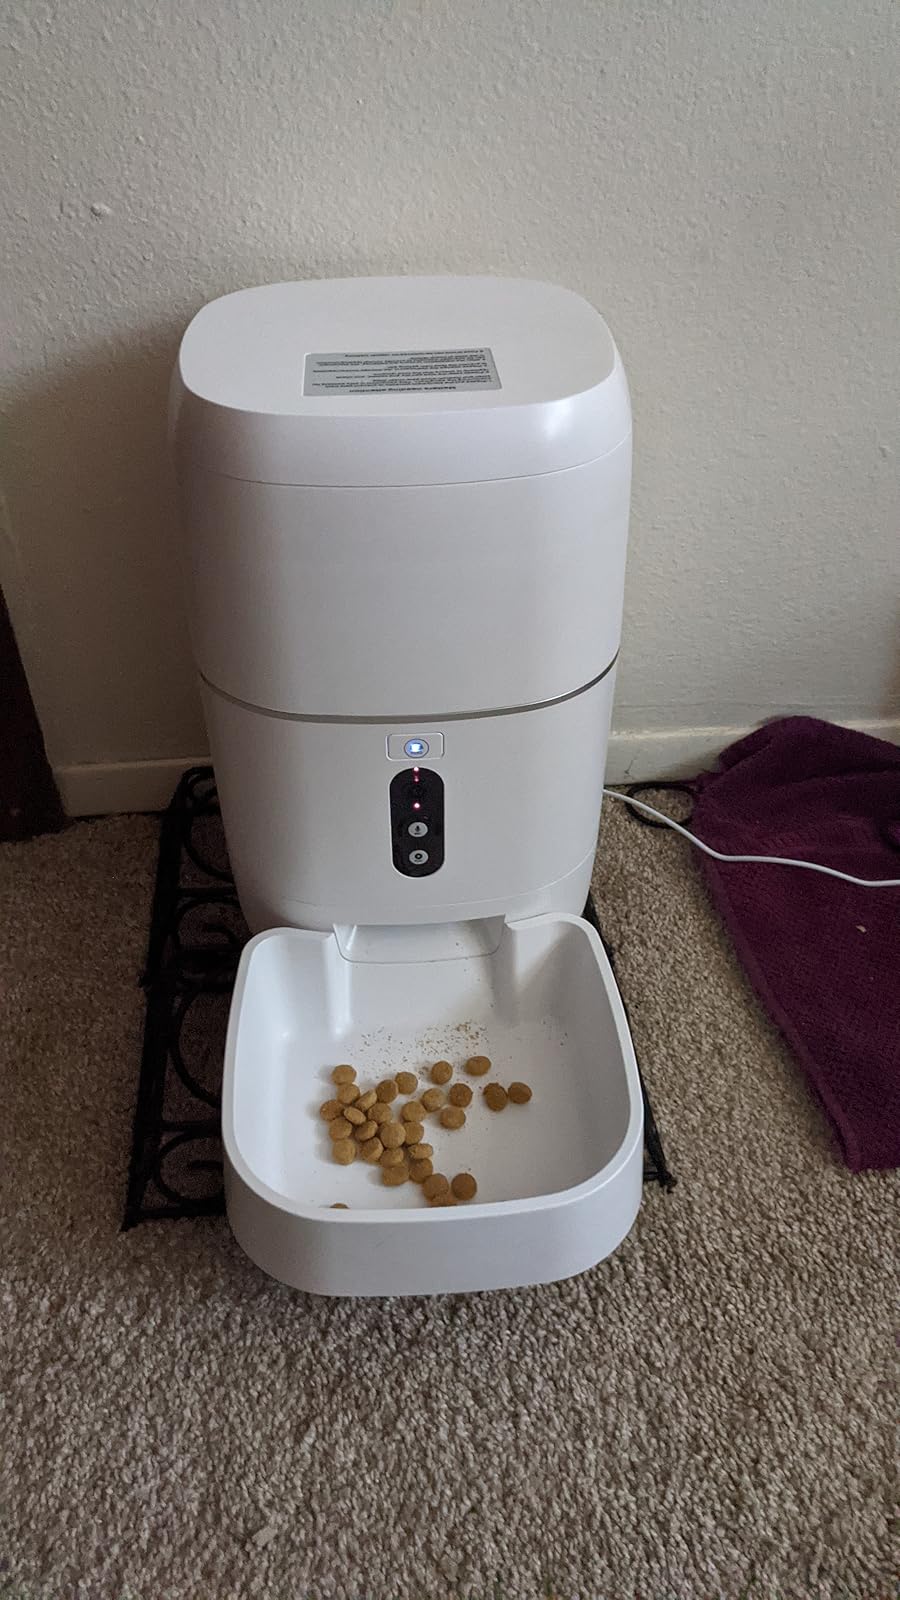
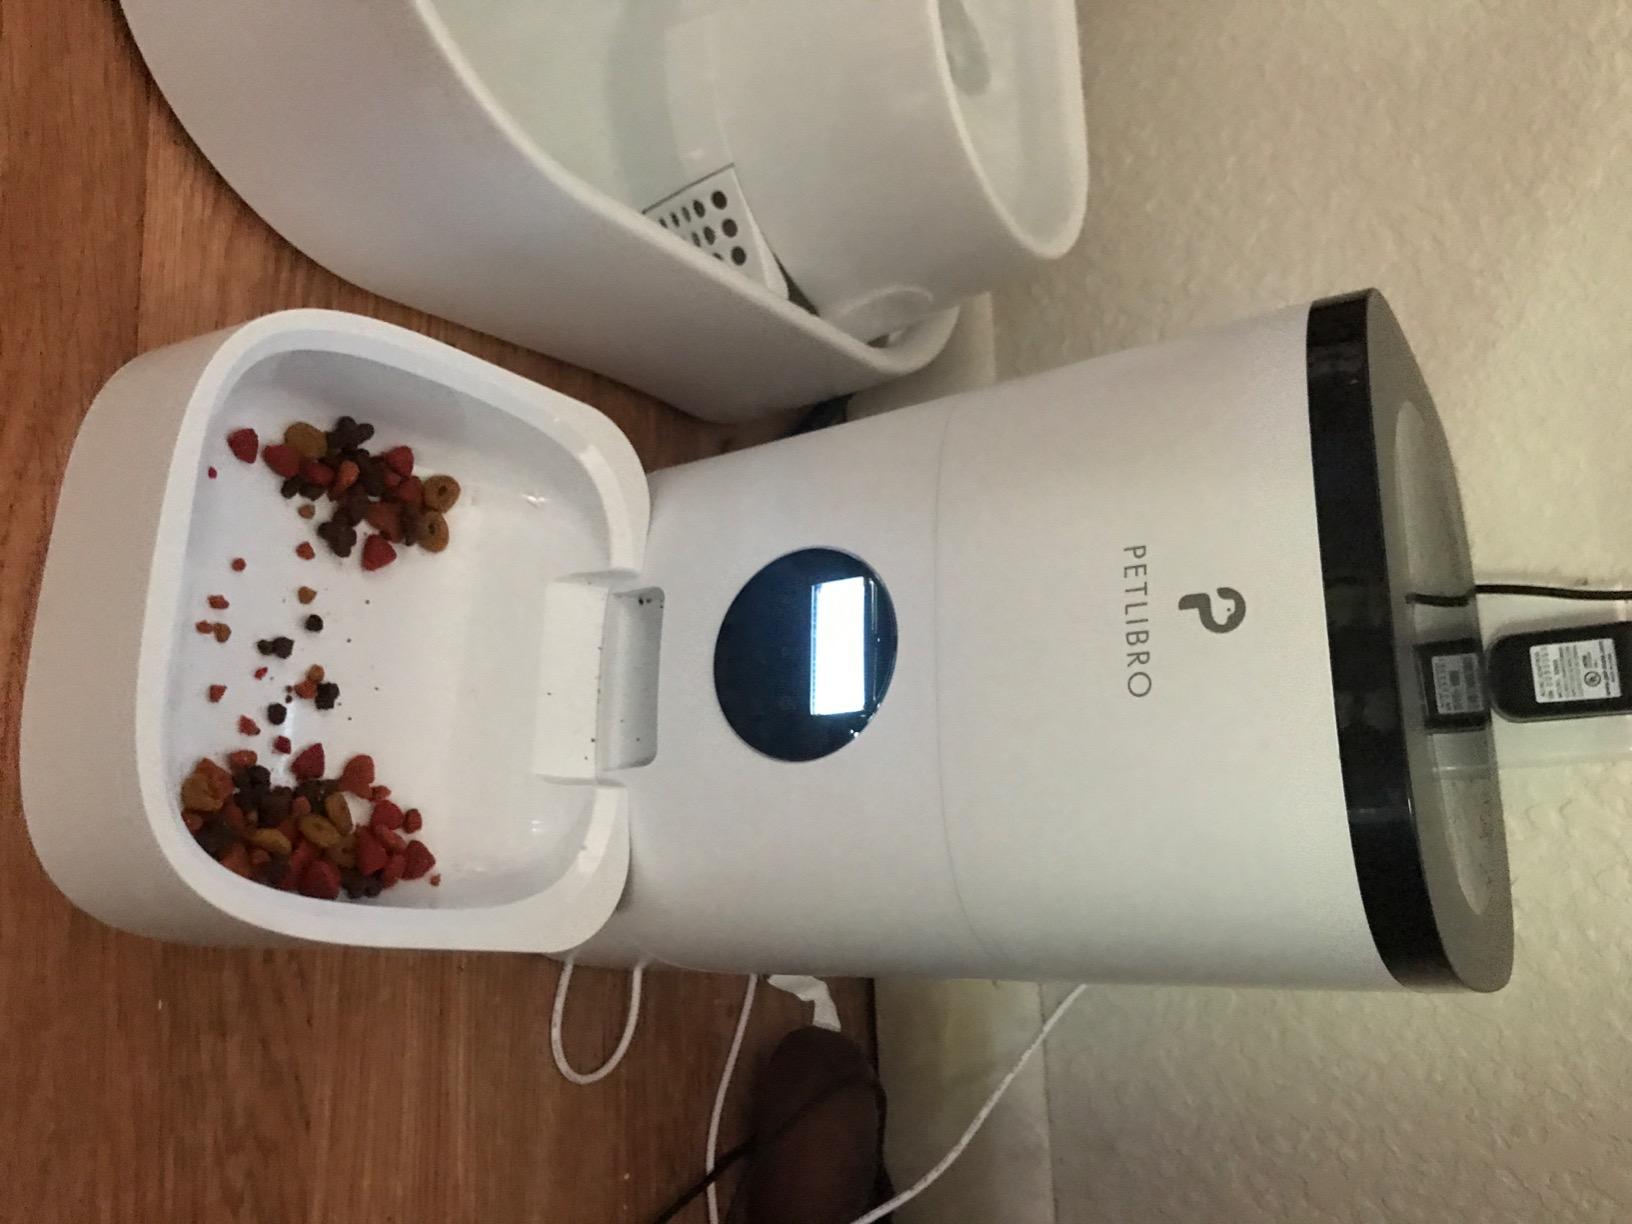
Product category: items_feeder
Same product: no